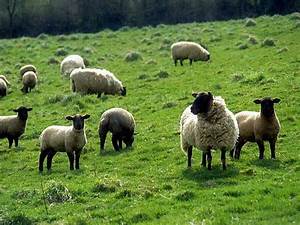
Label: pecora